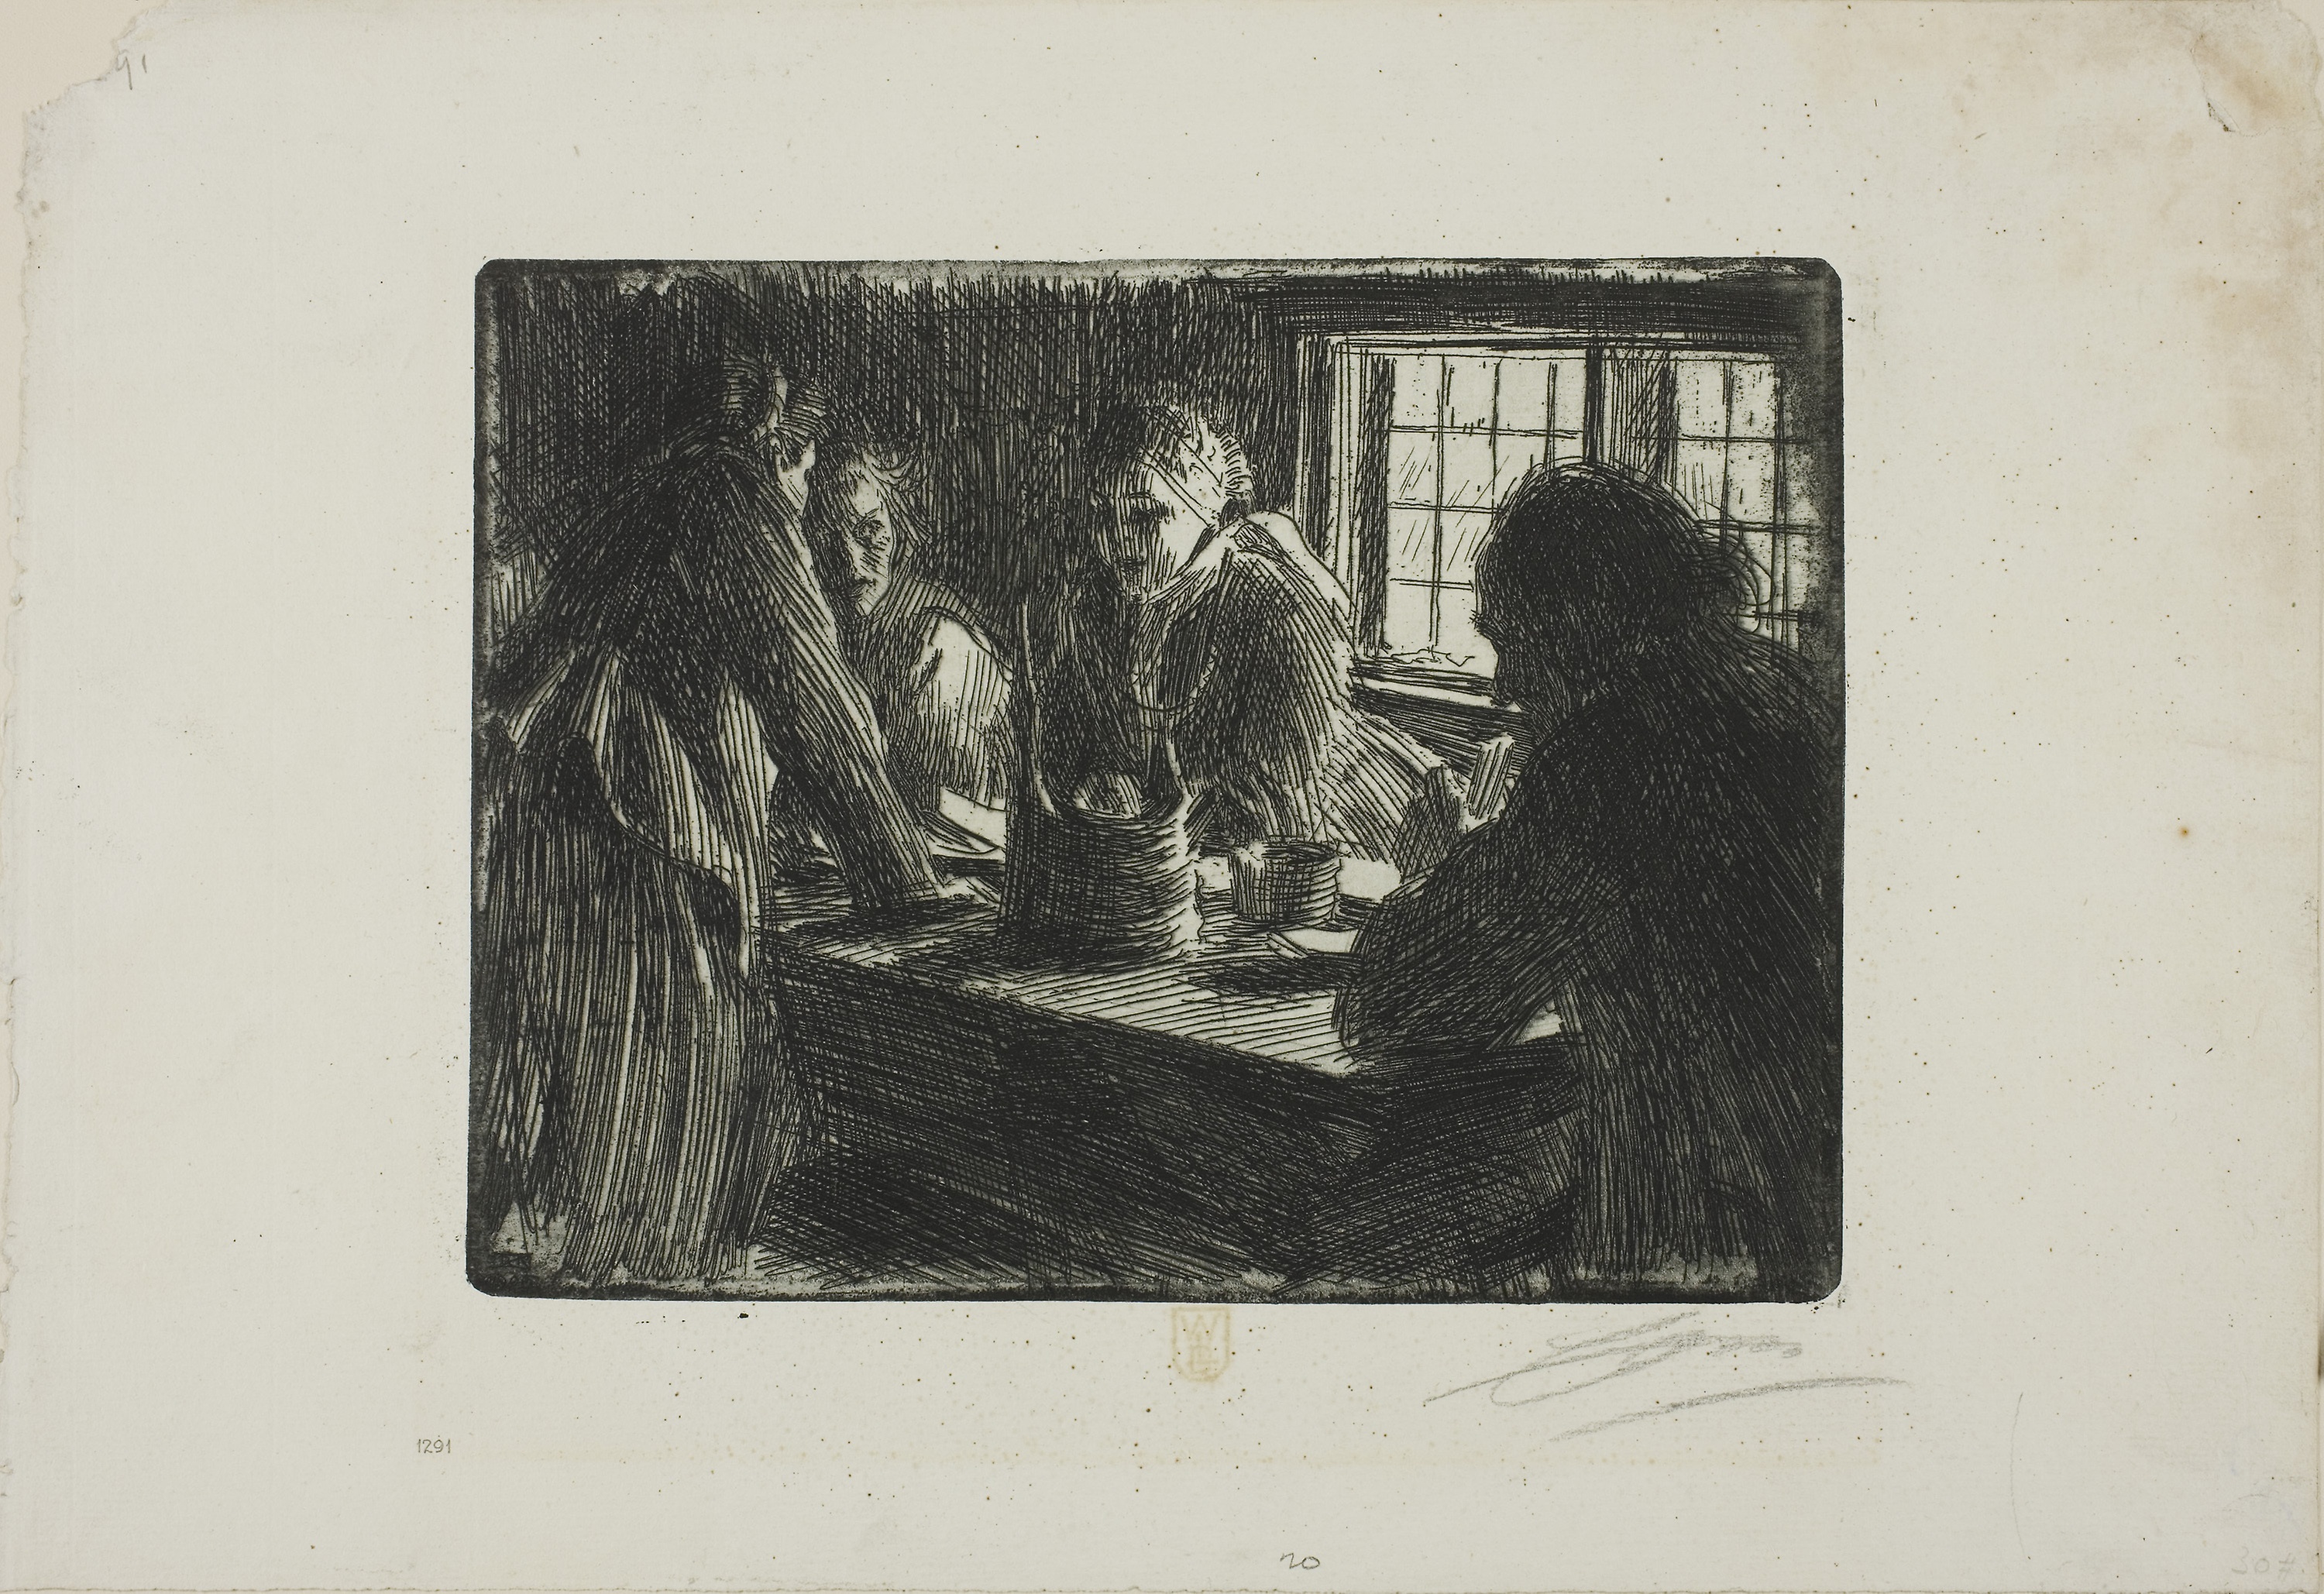
art, history, modern art, artwork, visual arts, picture frame, painting, printmaking, drawing, font